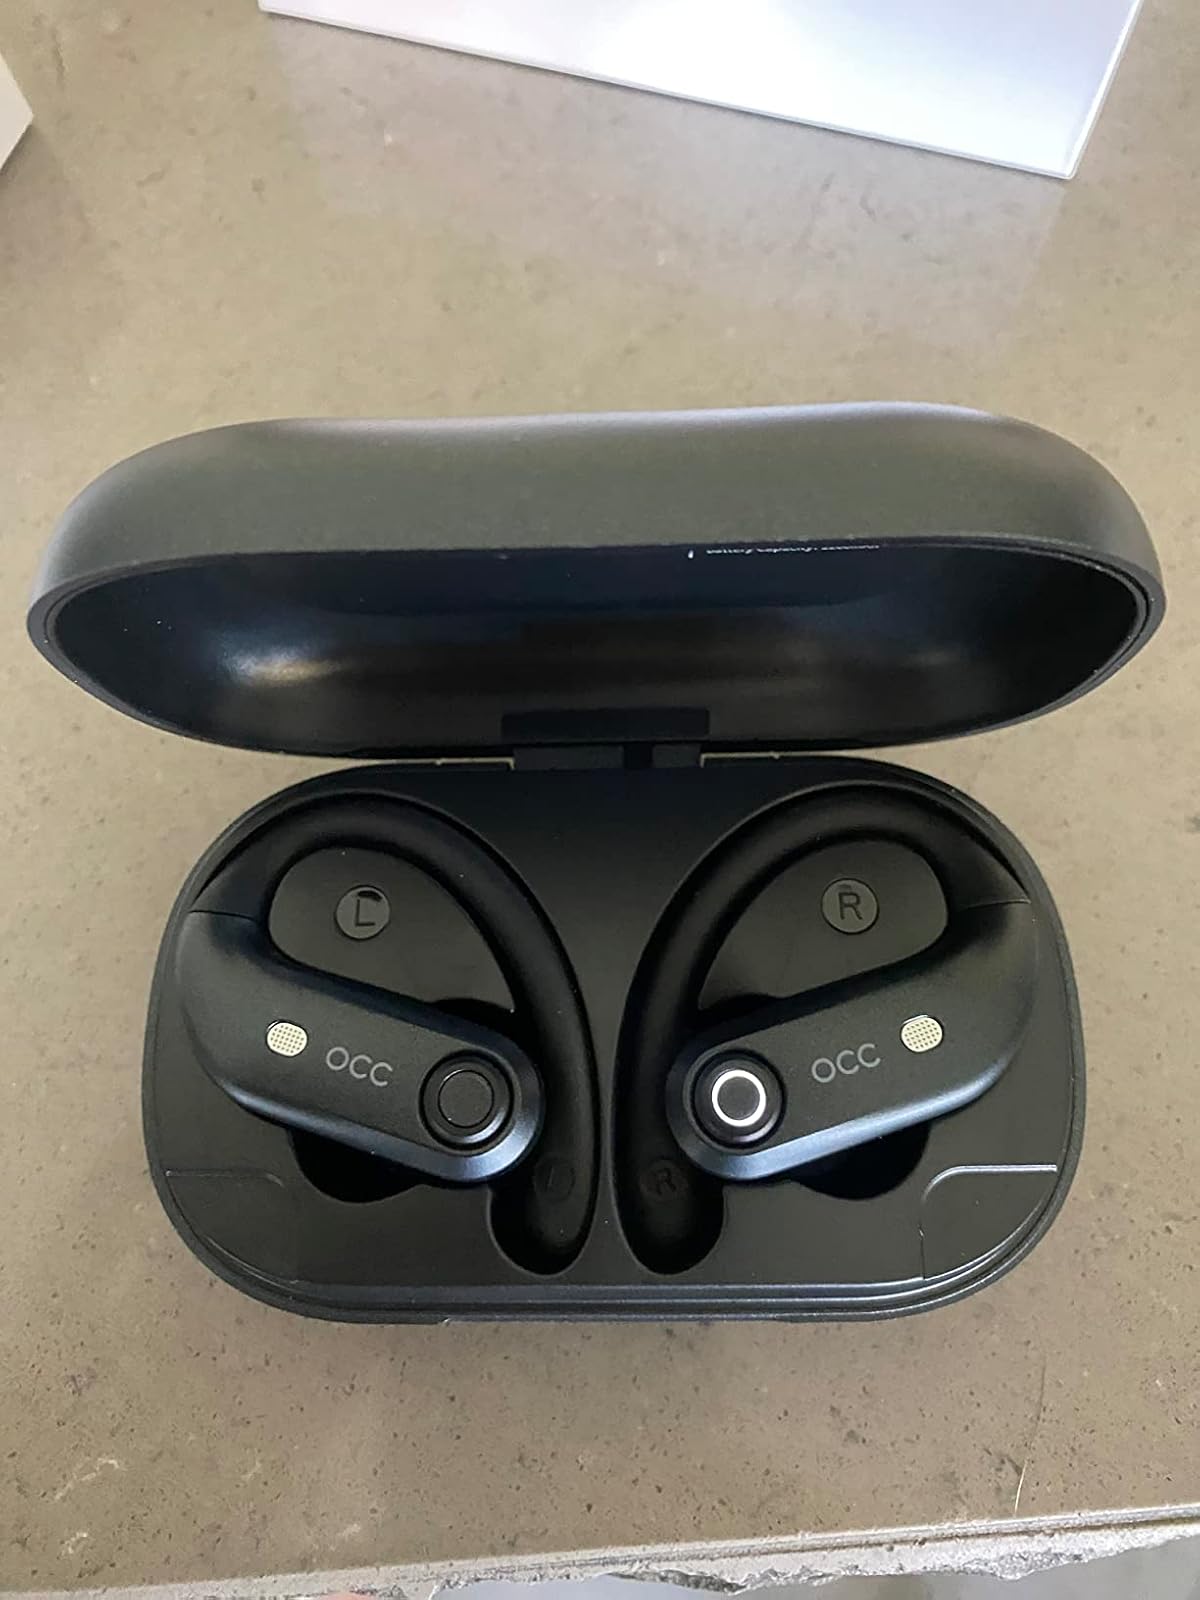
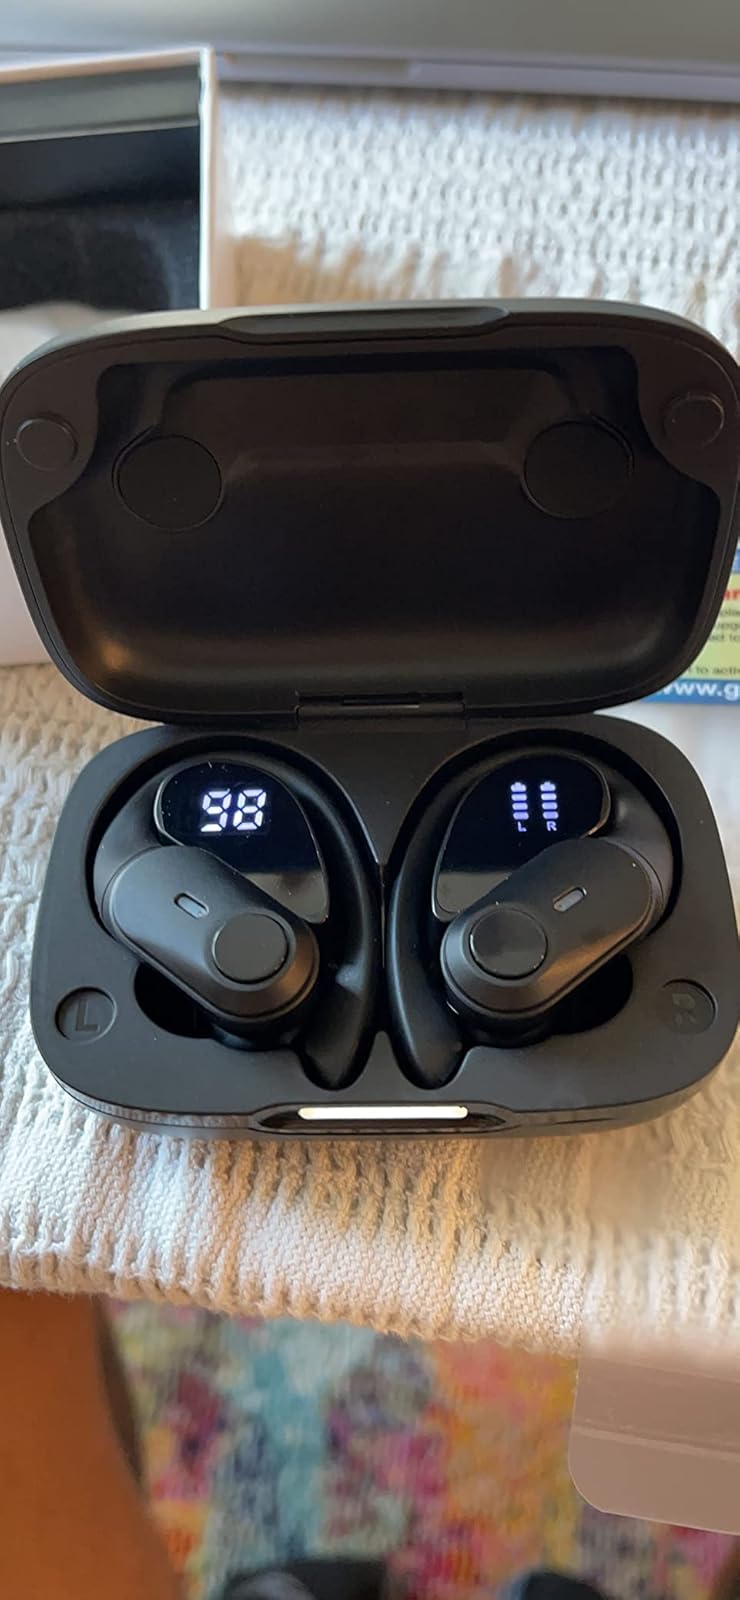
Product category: earbuds
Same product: no